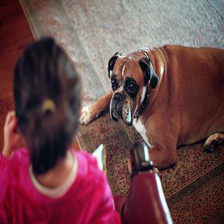
Species: dog
Breed: boxer